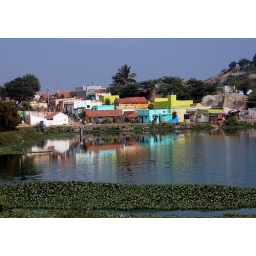
colrful houses by water